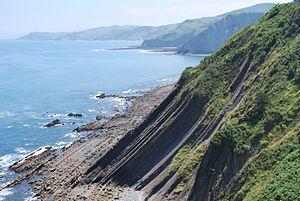
Route vers Zumaia à la sortie de Deba (Guipuscoa).